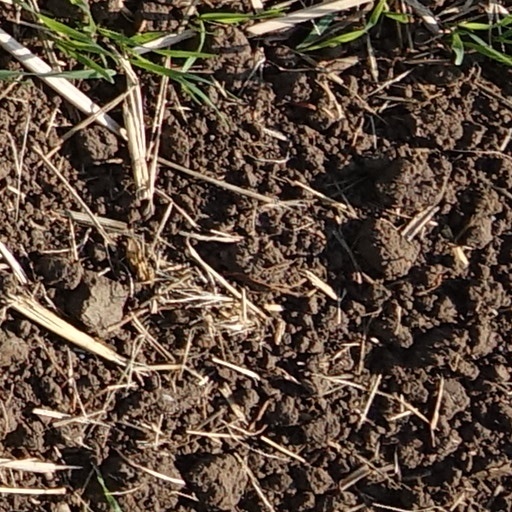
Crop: wheat